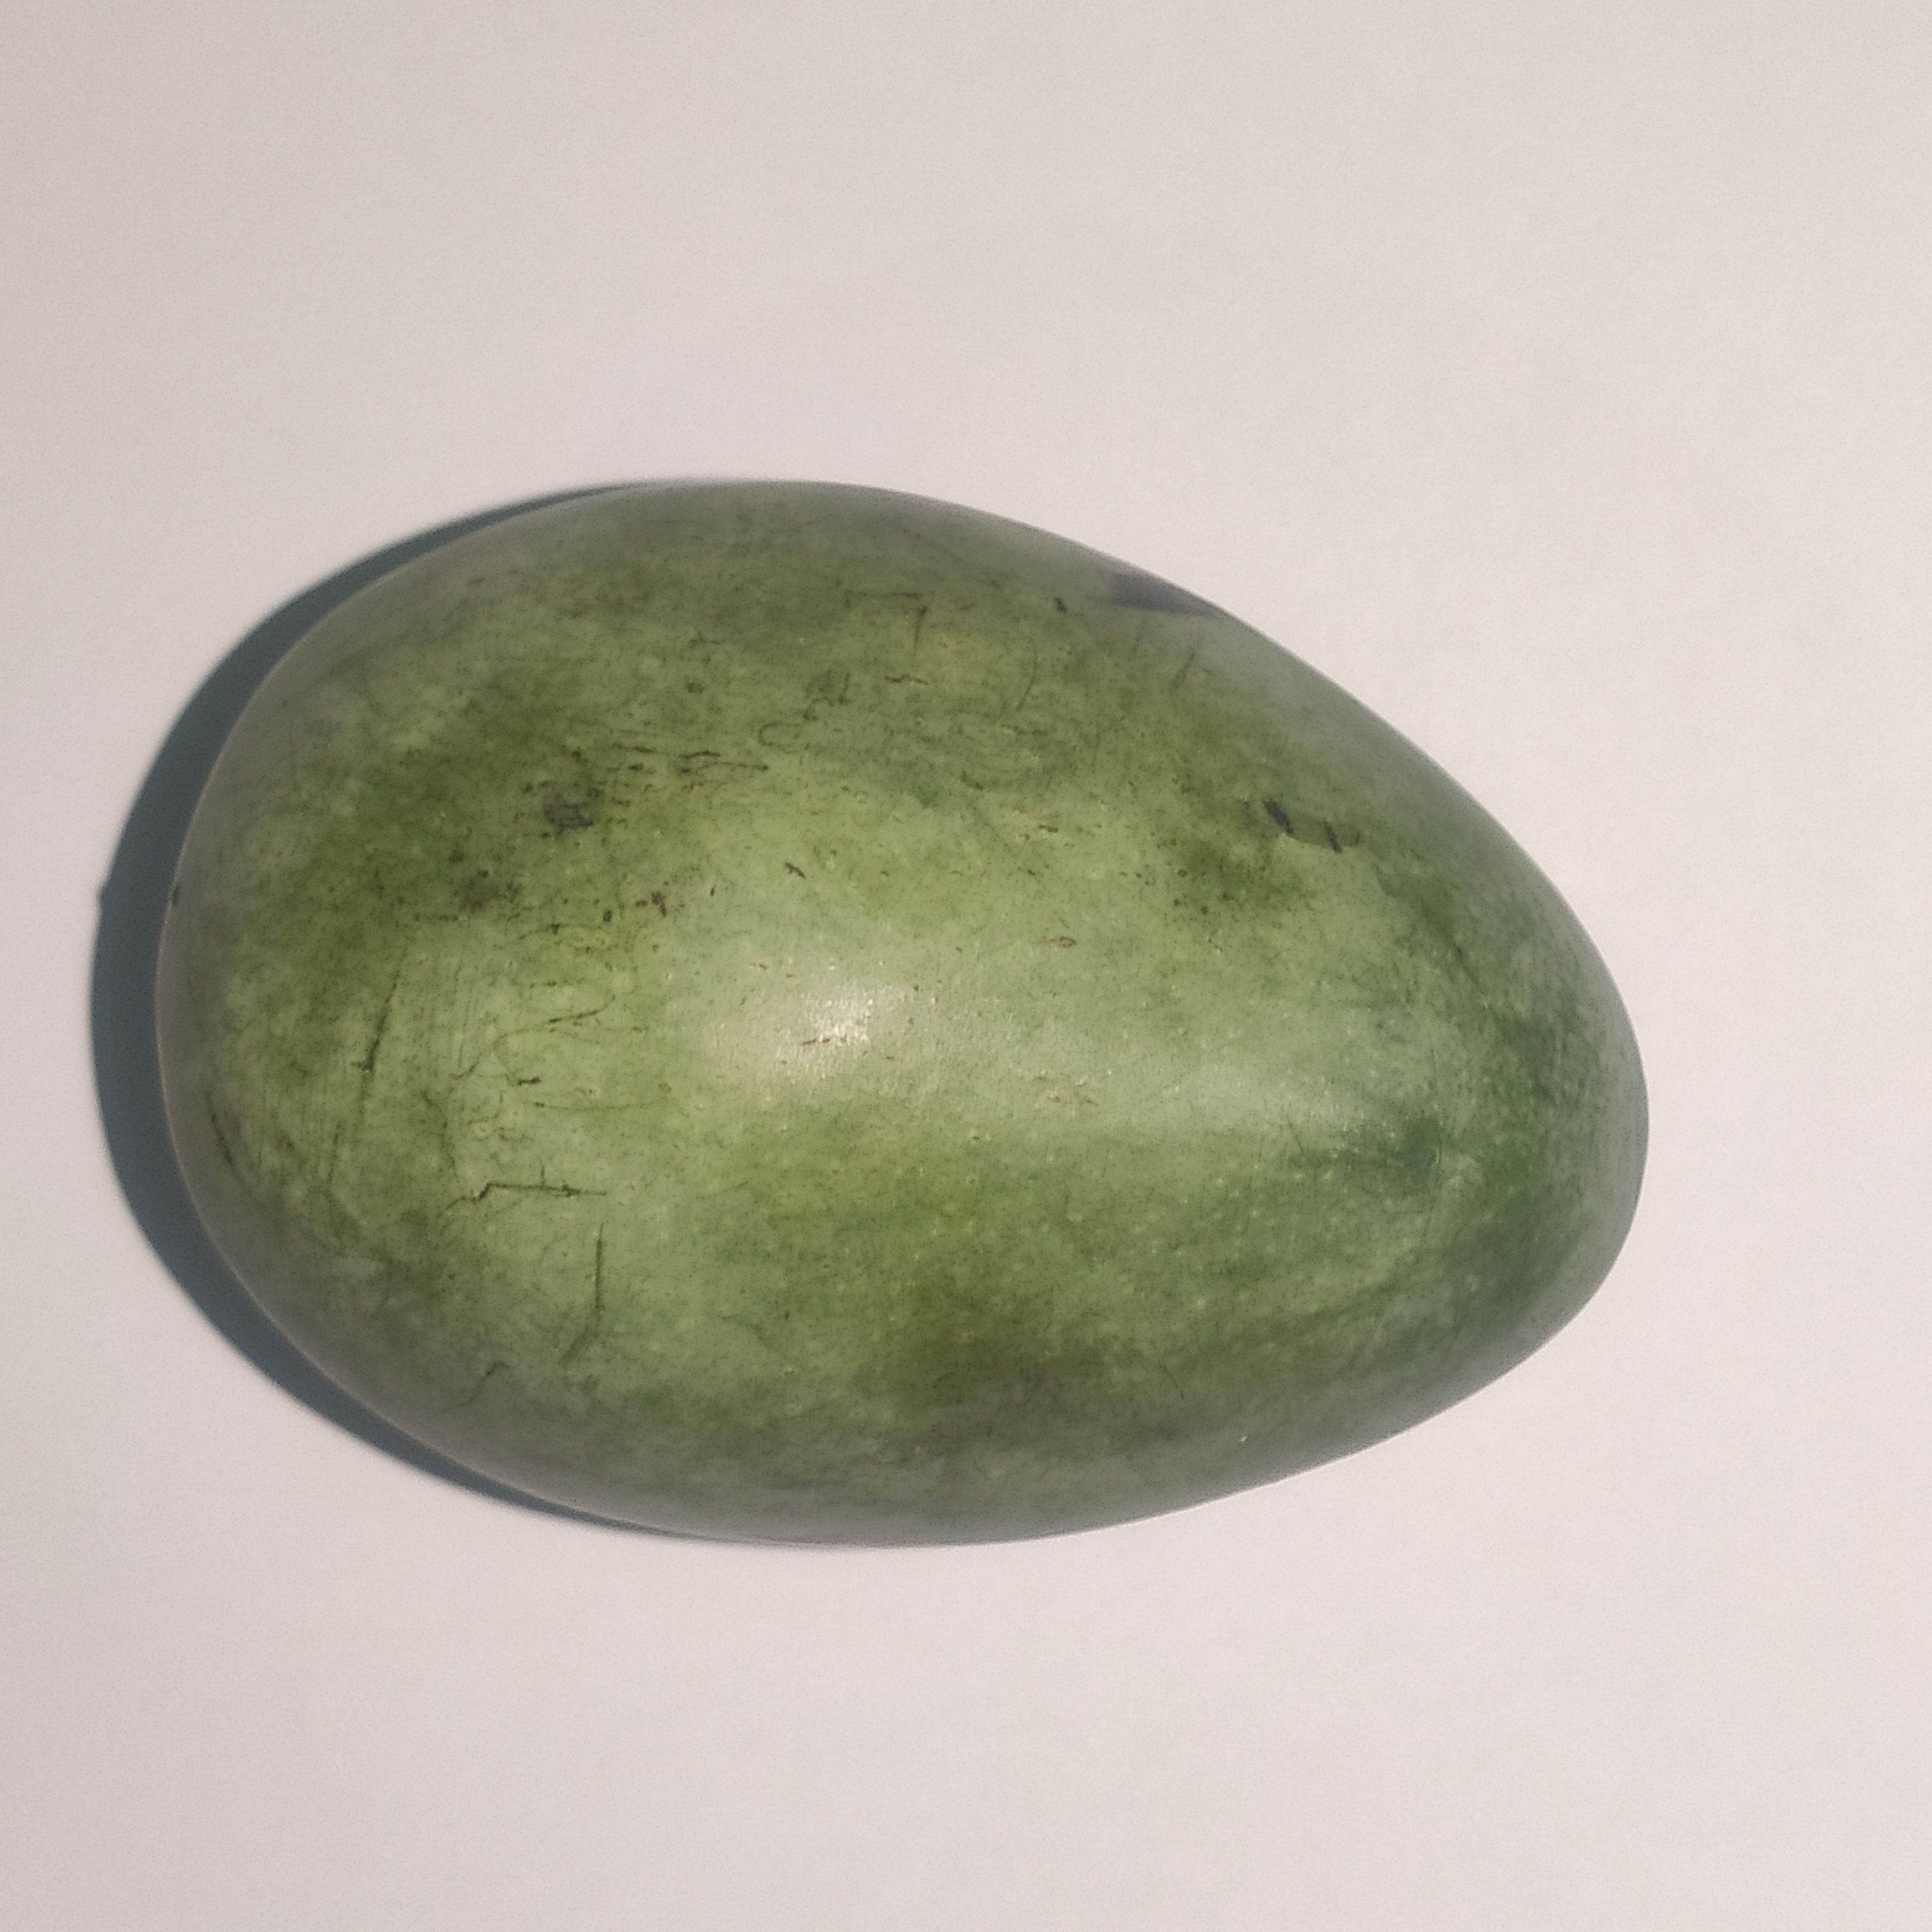
Fruit: mango
Grade: 1st-grade